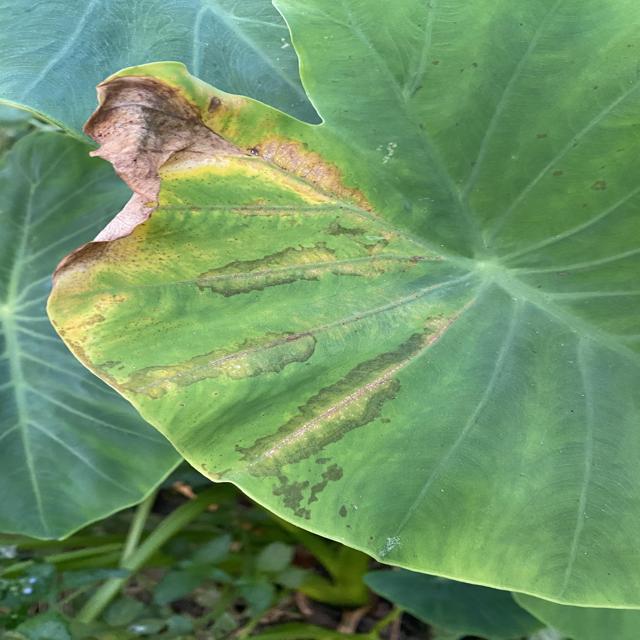
Label: Late_Blight